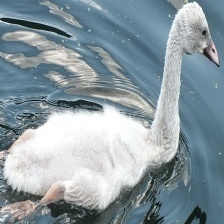
Species: TRUMPTER SWAN
Scientific name: CYGNUS BUCCINATOR
ImageNet parent category: black_swan